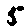
Label: 5